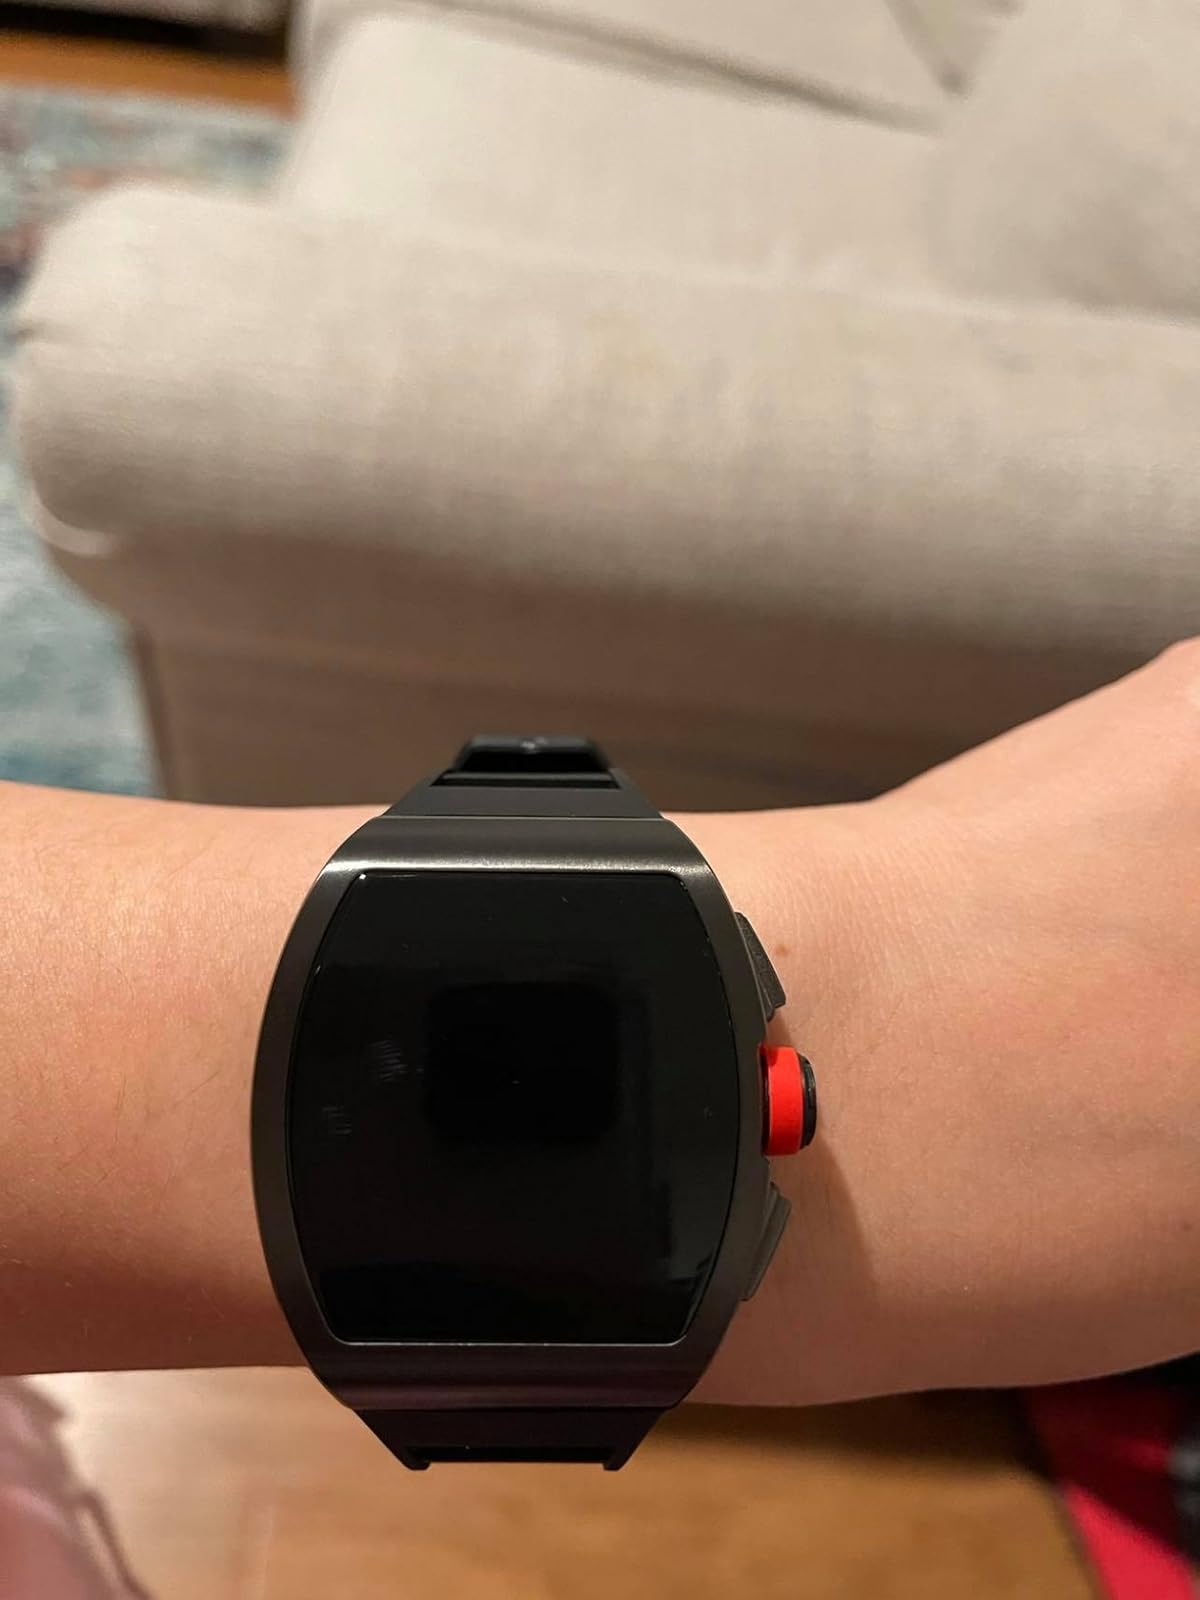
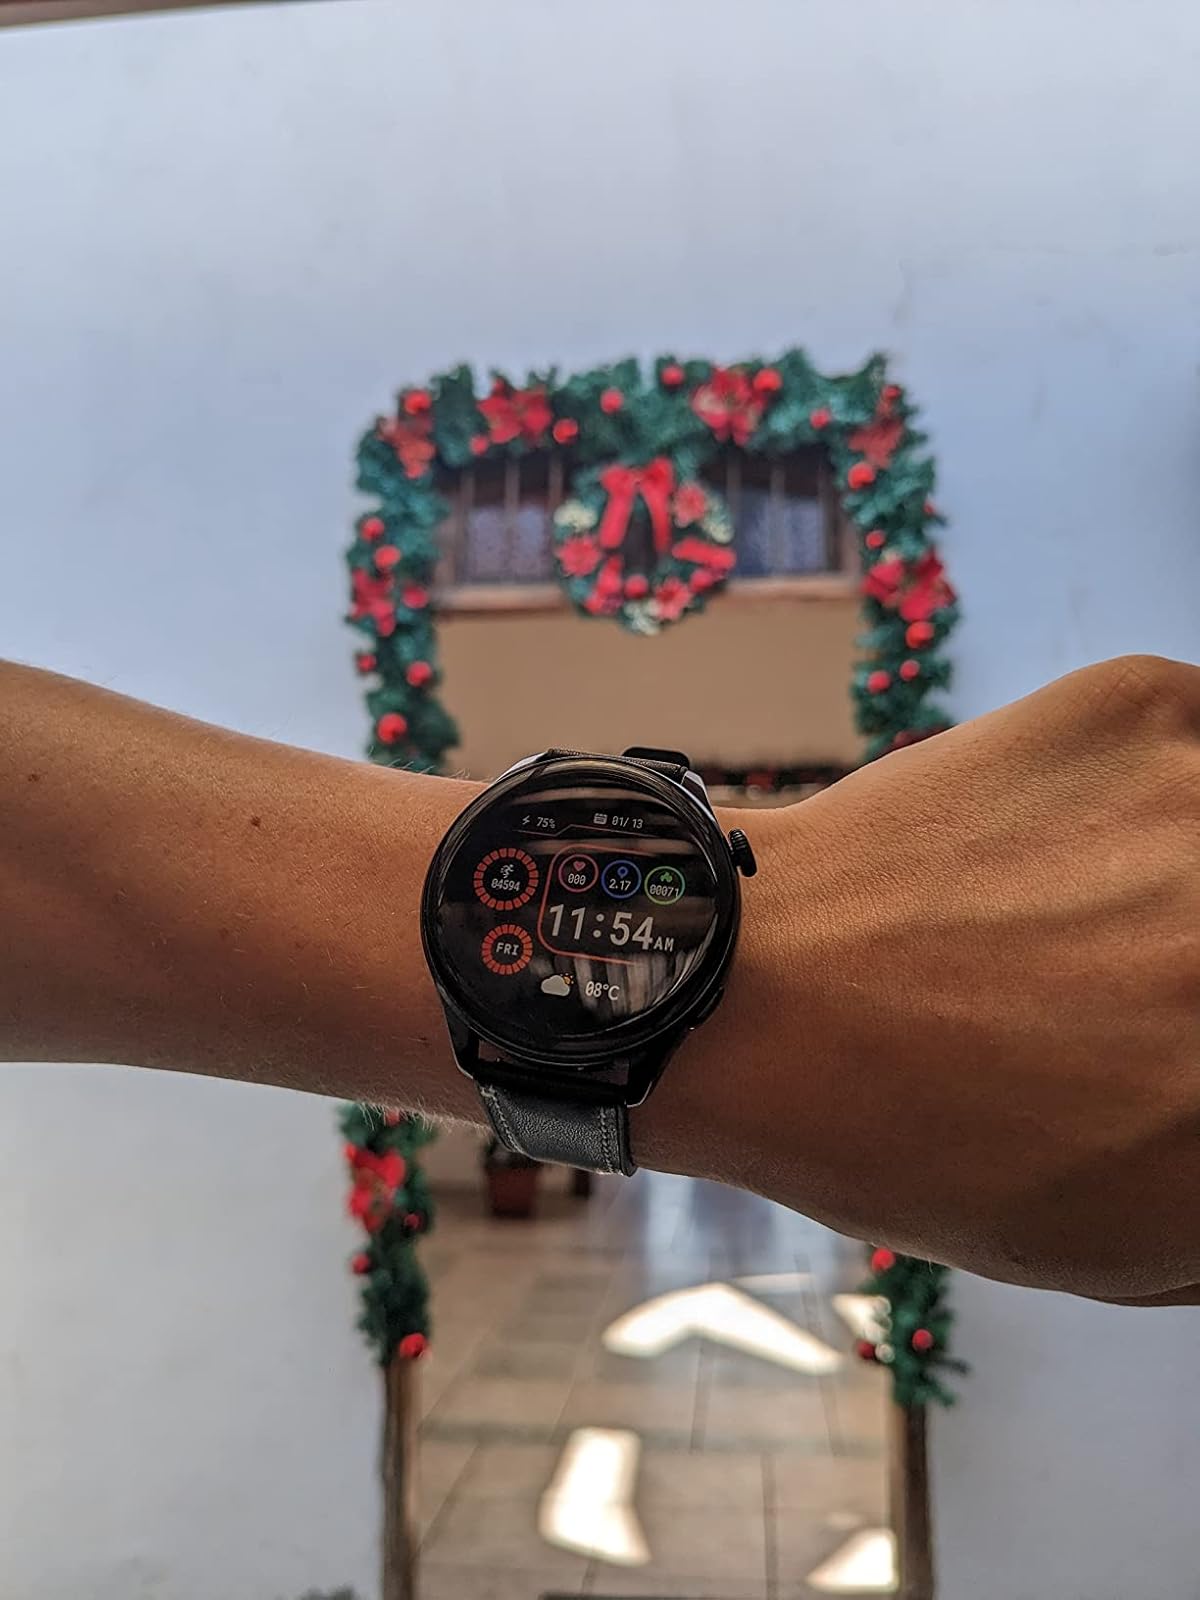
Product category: smartwatch
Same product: no